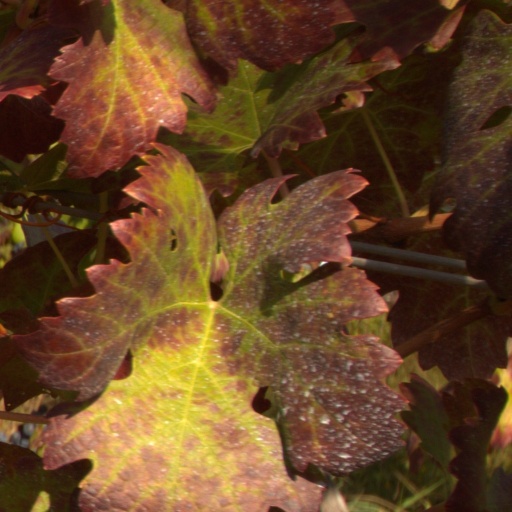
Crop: grape